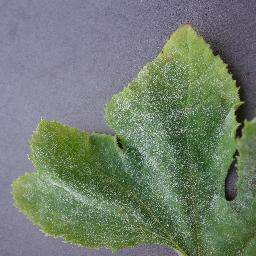
Label: Squash___Powdery_mildew